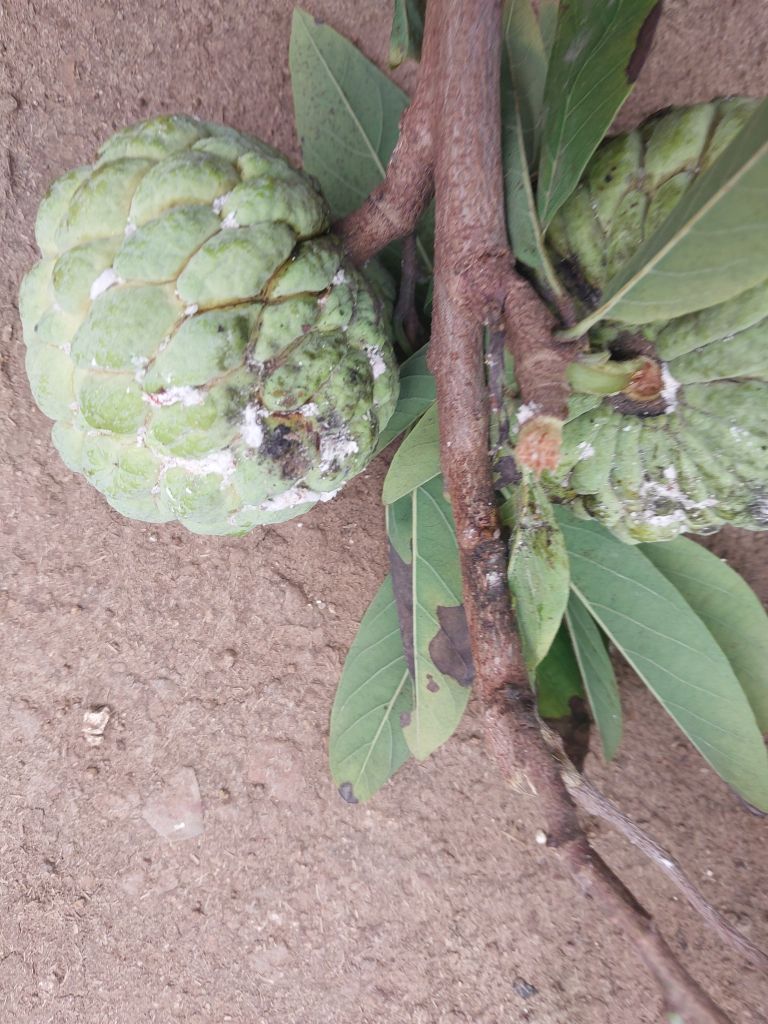
Disease label: Leaf spot on fruit